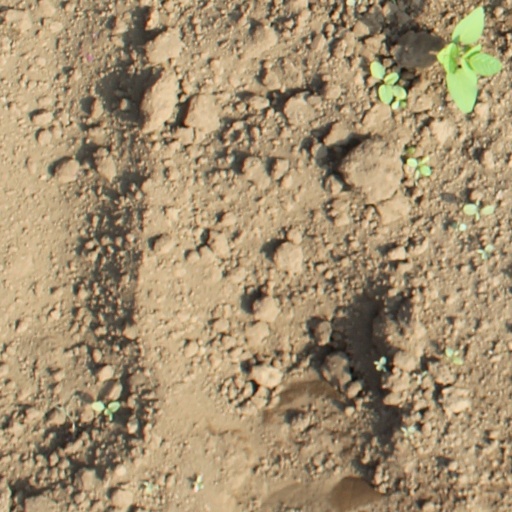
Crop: soybean